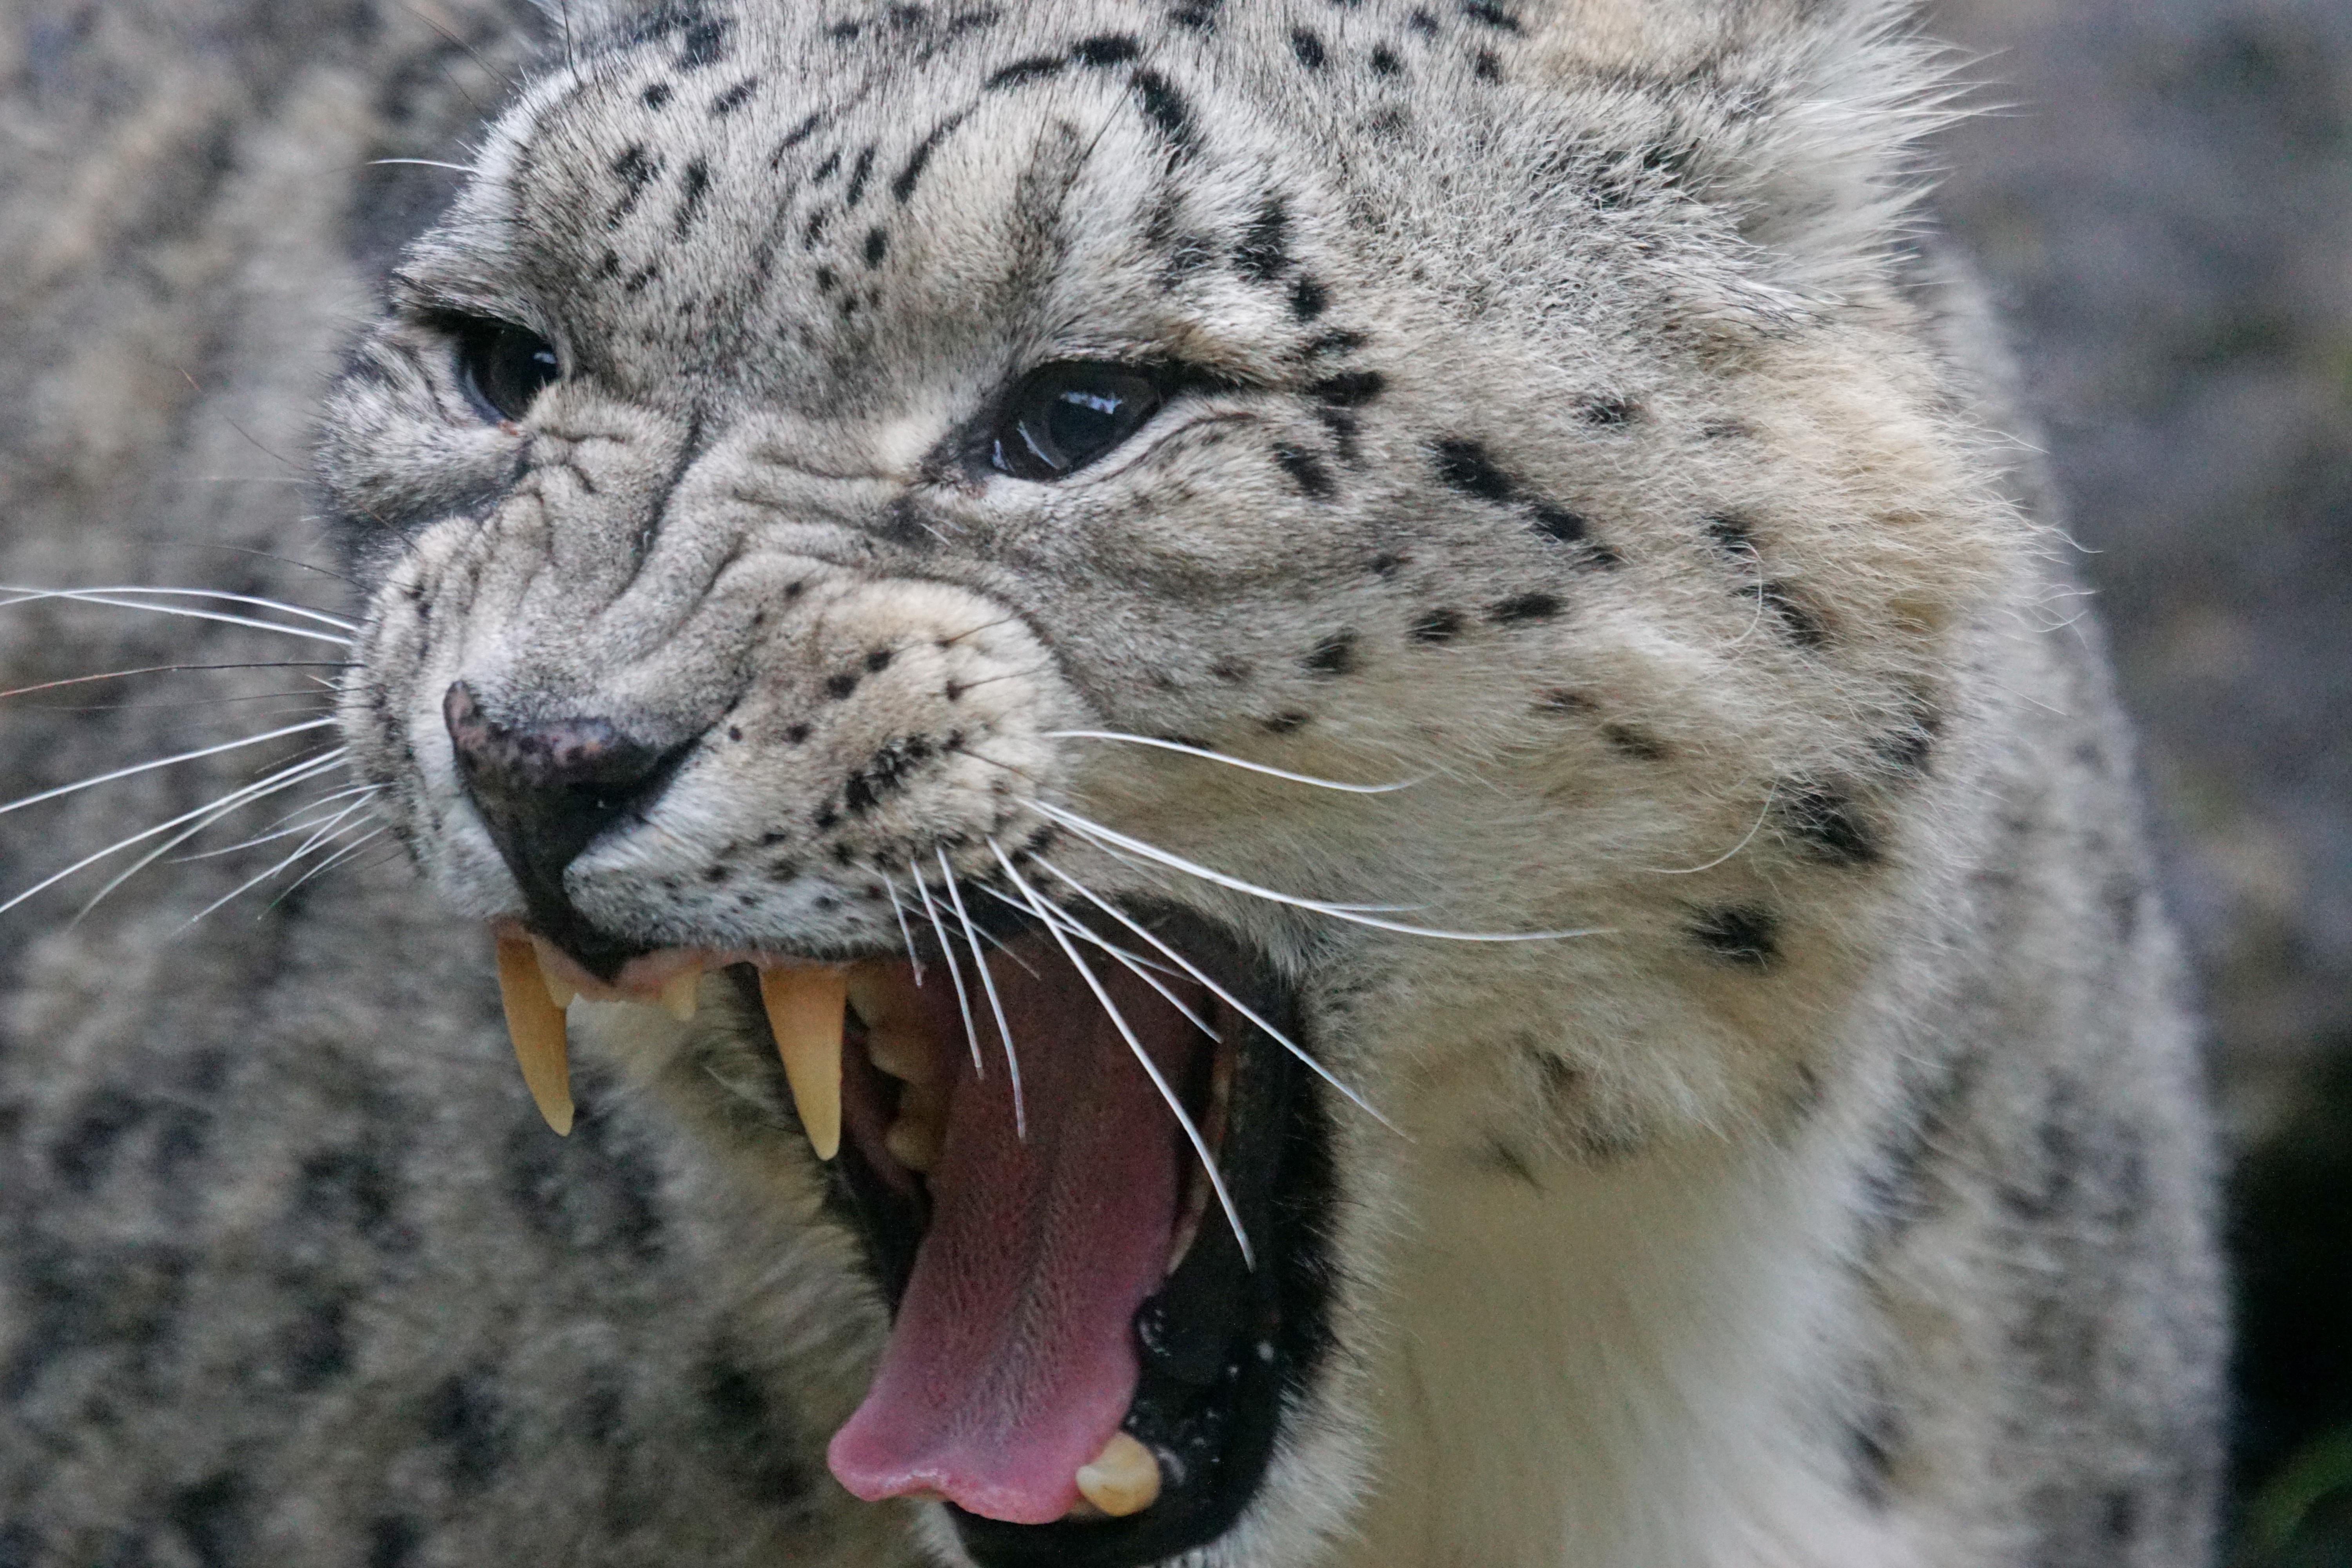
wildlife, zoo, mammal, predator, fauna, leopard, big cat, close up, whiskers, snout, vertebrate, animal world, noble, stains, animal portrait, snarling, snow leopard, irbis, panthera uncia, big cats, cat like mammal